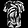
Label: T - shirt / top